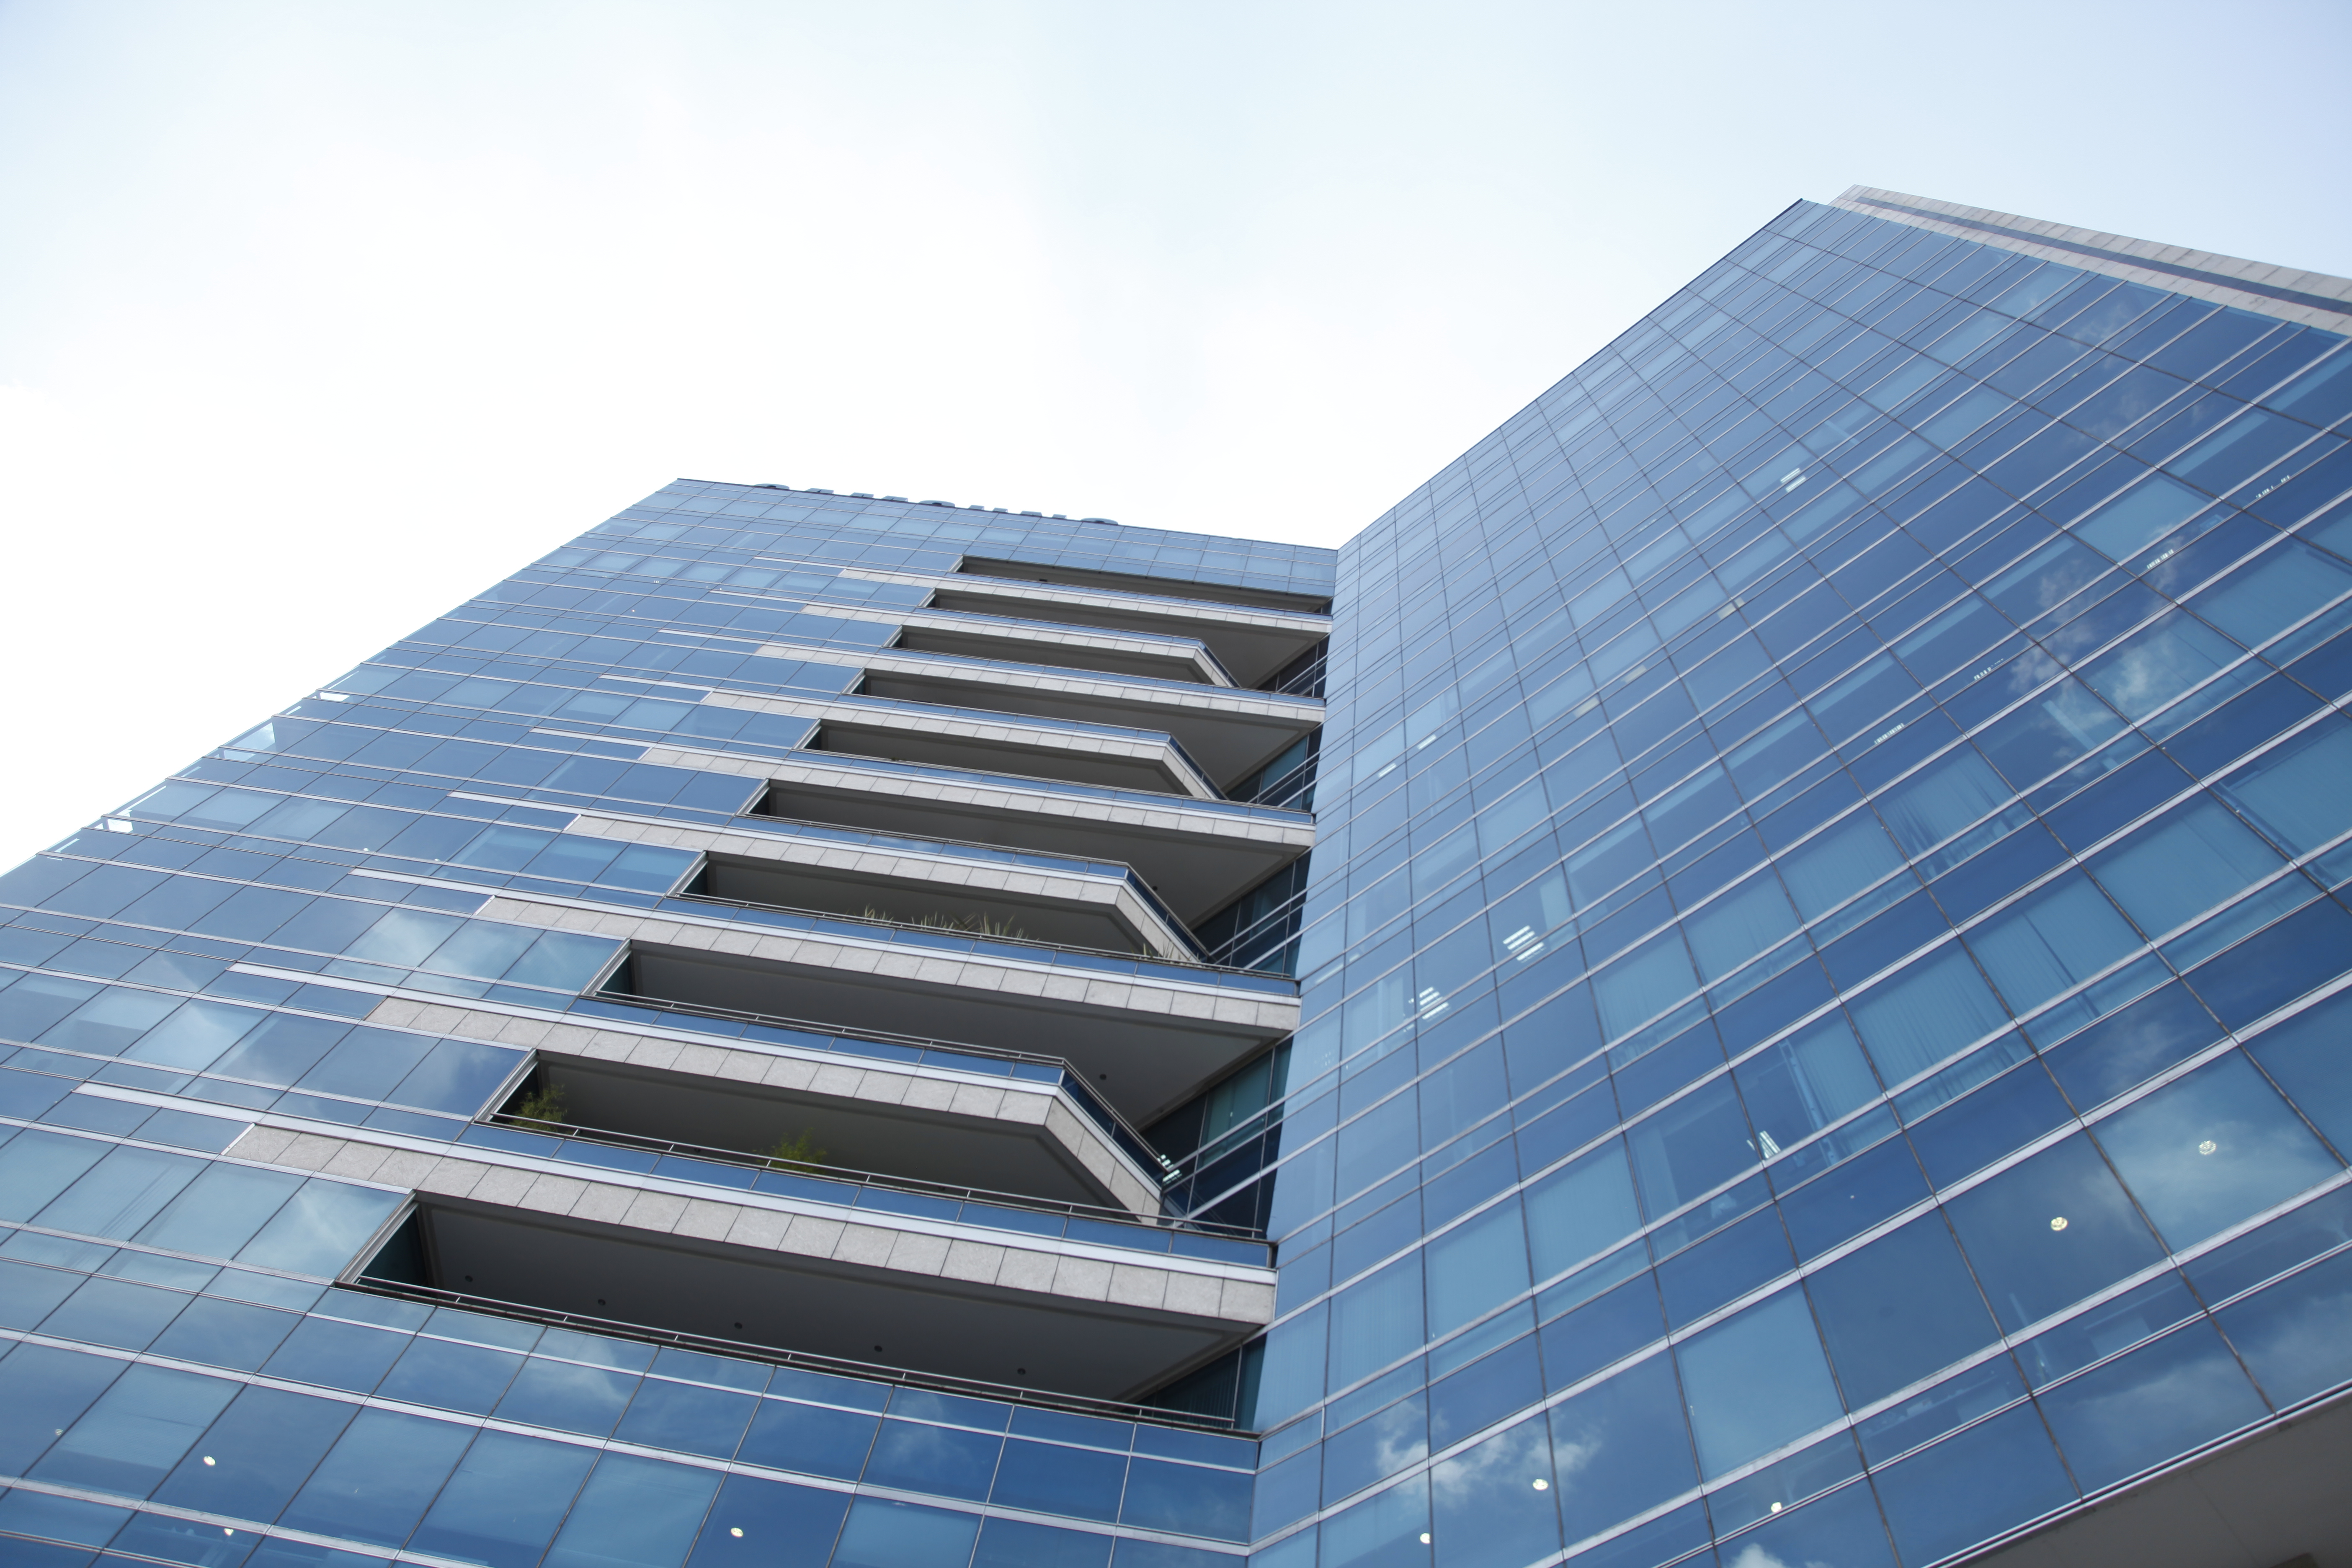
architecture, structure, sky, house, window, roof, building, skyscraper, steel, daytime, line, facade, apartment, tower block, angle, commercial building, headquarters, elevation, metropolis, condominium, daylighting, metropolitan area, corporate headquarters